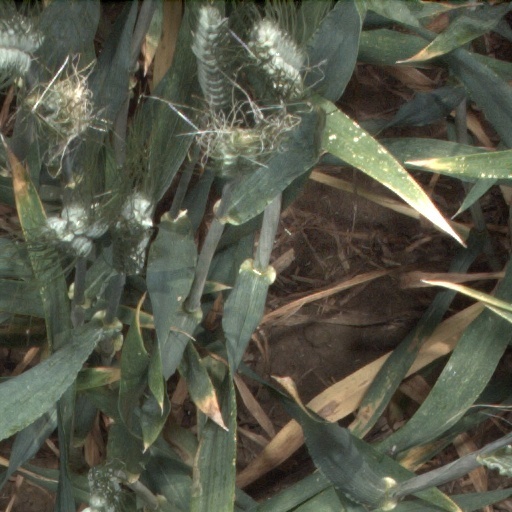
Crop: wheat